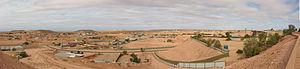
Coober Pedy est un village sur la Stuart Highway situé à 846 km au nord d'Adélaïde, en Australie-Méridionale. En 2016, il compte 1 762 habitants.